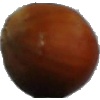
Label: Nut Forest 1